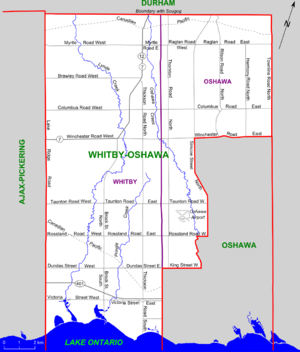
Whitby—Oshawa est une ancienne circonscription provinciale de l'Ontario représentée à l'Assemblée législative de l'Ontario de 2007 à 2018.